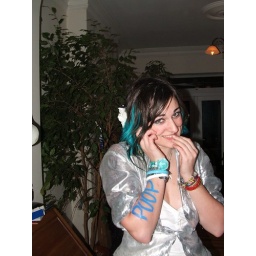
Some girl in a shiny dress